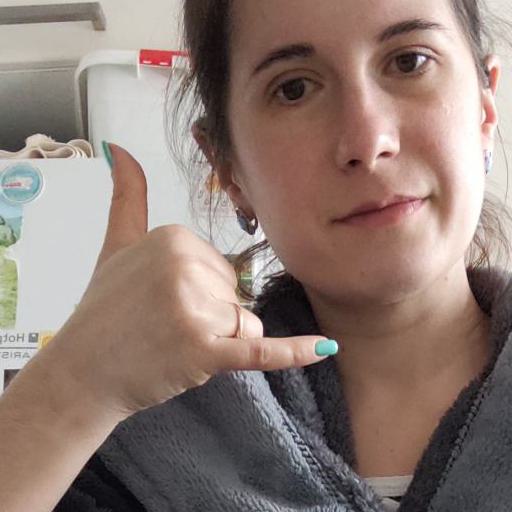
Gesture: call